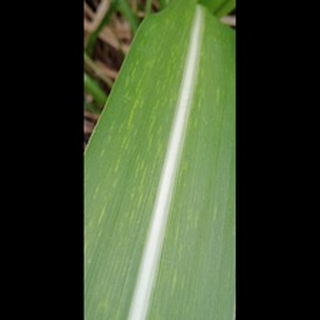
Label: sugarcane_mosaic